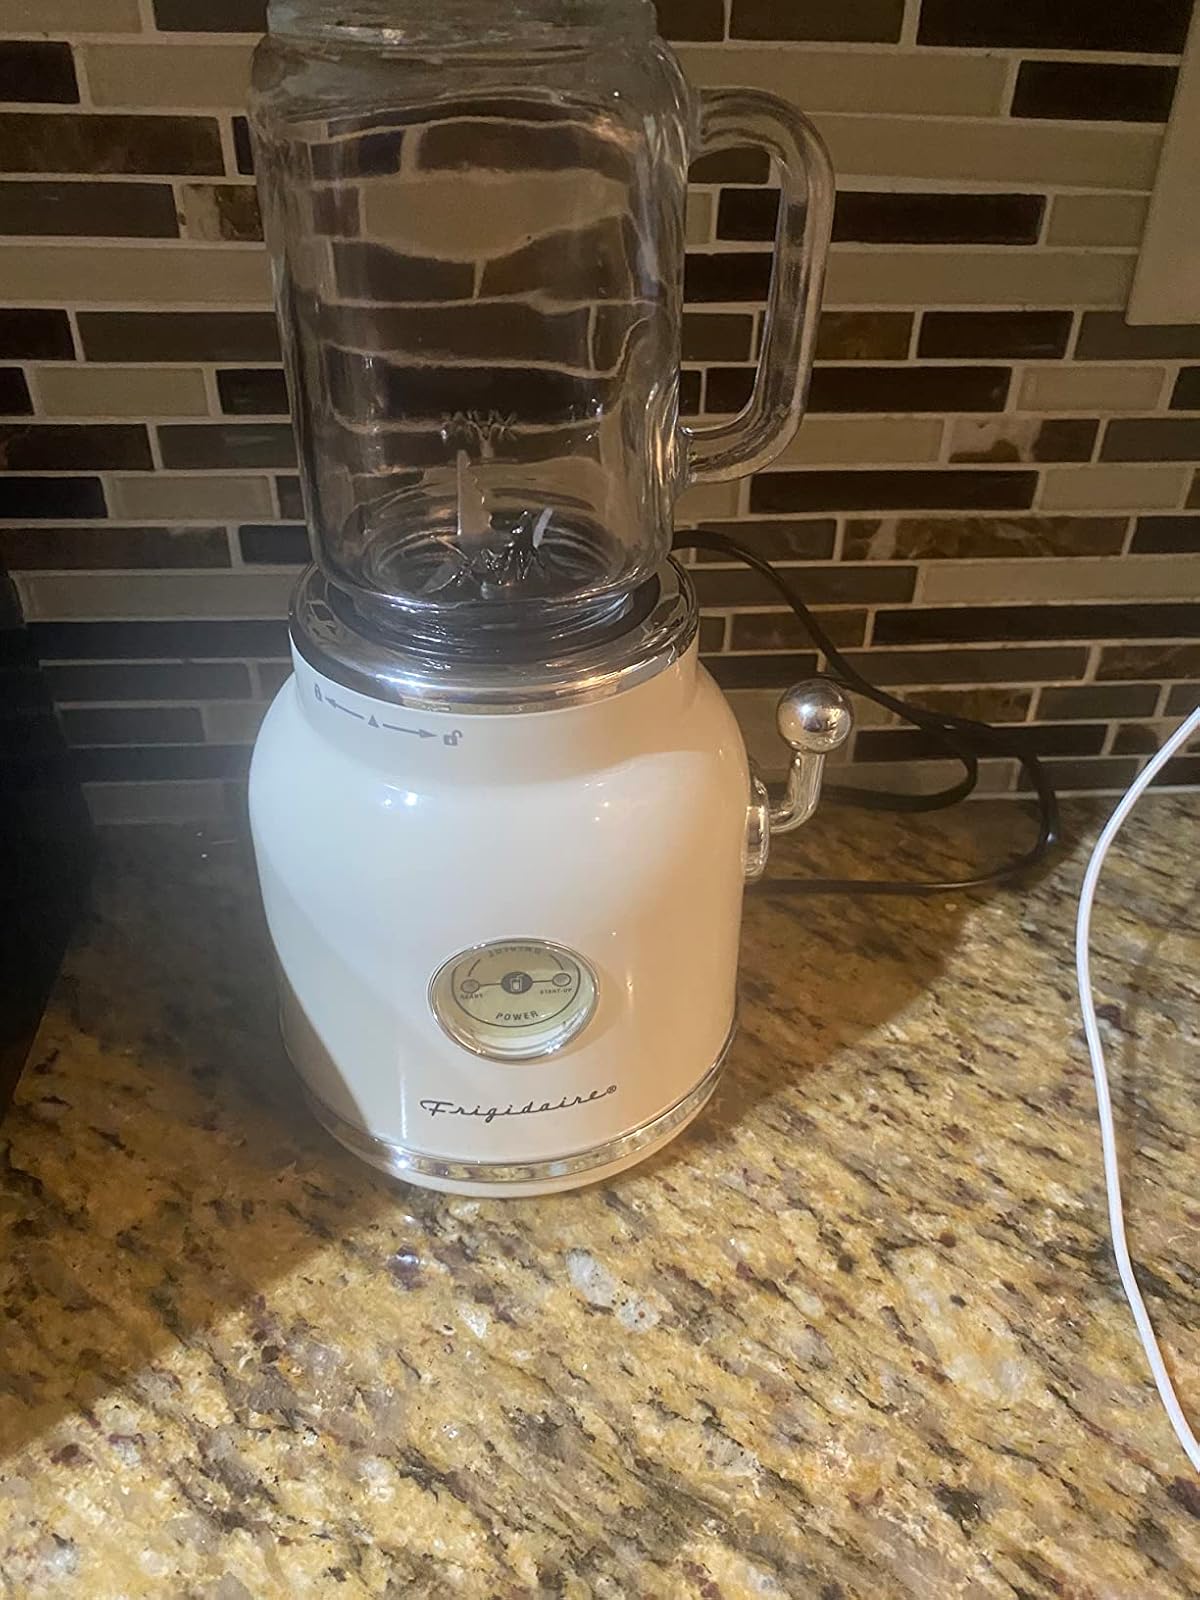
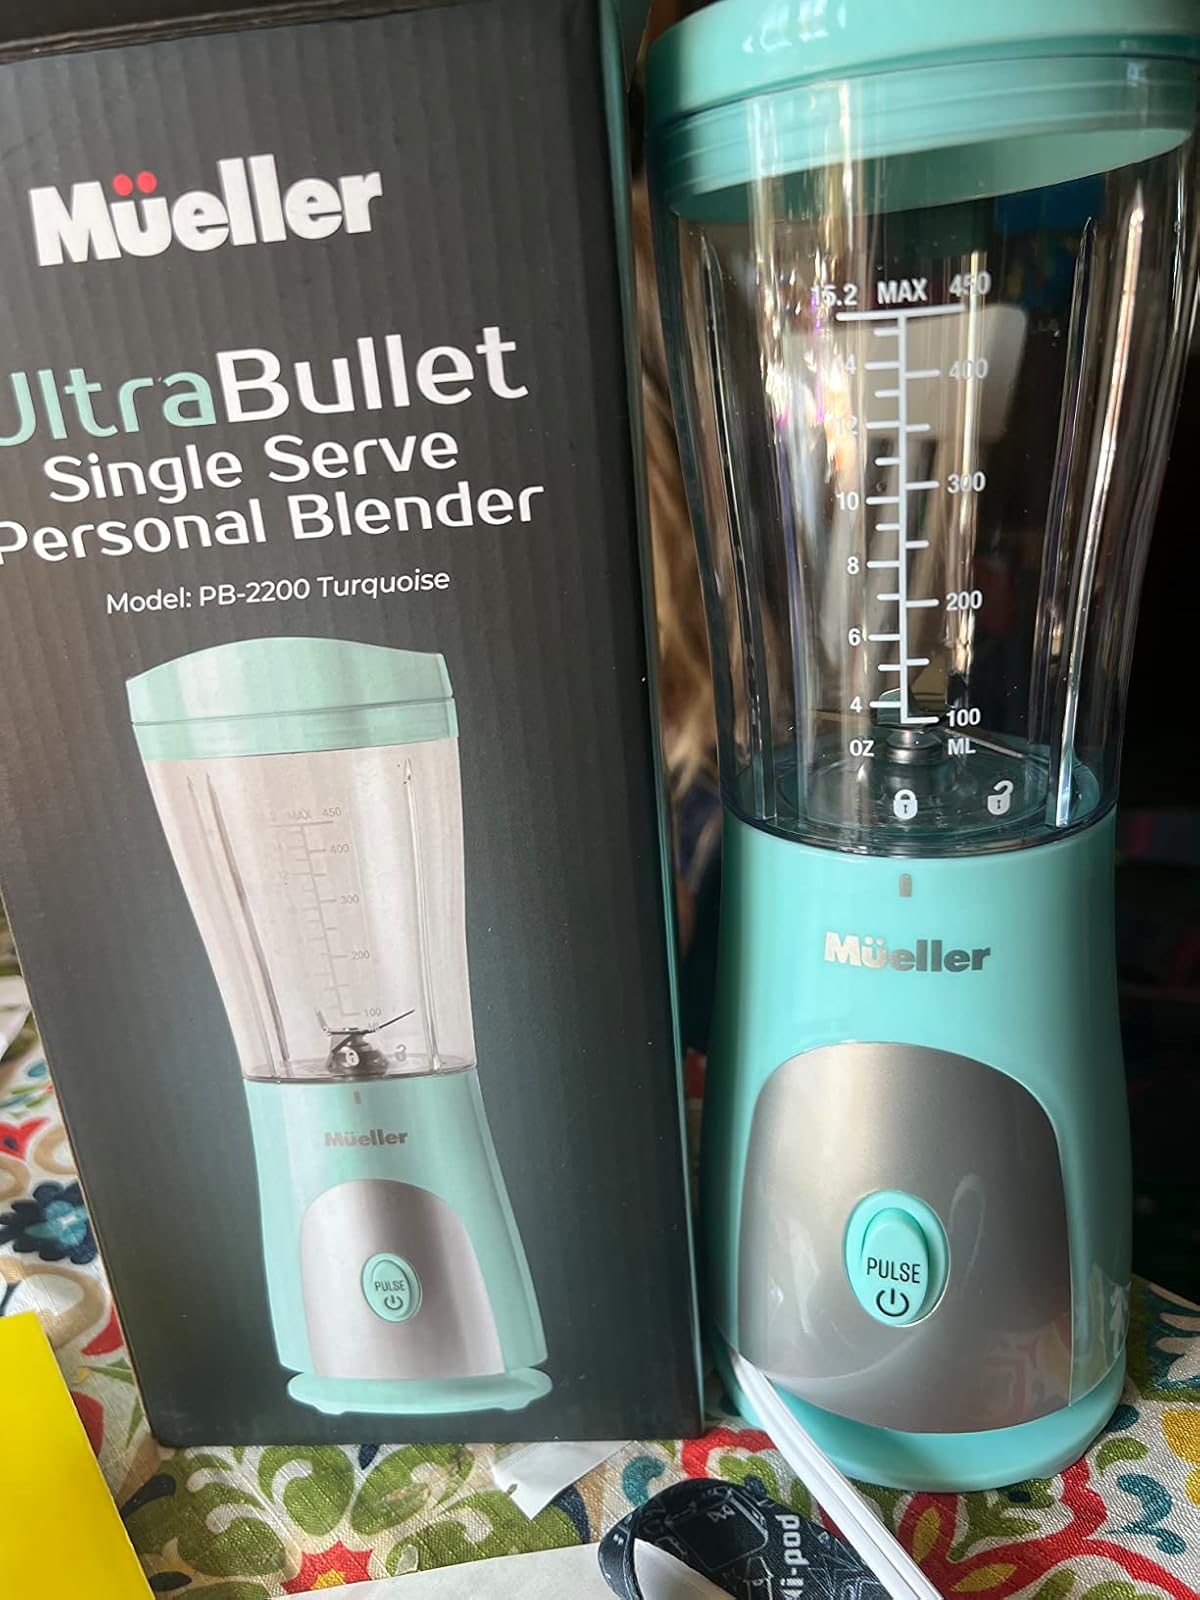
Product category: items_blender
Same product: no